Frederick Knight (politician)

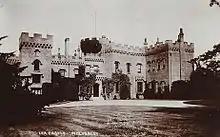
Lea Castle, Wolverley, postcard photograph c. 1900. Built after 1809 by John Knight I, ironmaster. Sold by his son John Knight II (1765-1850) in about 1818 to finance his purchase of Exmoor Forest. Demolished 1945 with the exception of the gatehouse which still stands. A series of watercolours c. 1816 of the interiors of Lea Castle attributed to the painter John Carter (1748-1817) is held by the Metropolitan Museum of Art, New York, Elisha Whittelsey Collection, no. 56.601(4)

Frederick Knight was the eldest son of John Knight II (d.1850) of Lea Castle, Wolverley, (2 miles north of Kidderminster) Worcestershire and 26 miles east of Downton Castle) (built by his father John Knight I) and 52 Portland Place in London, by his wife Hon. Jane Elizabeth Allanson-Winn, daughter of George Allanson-Winn, 1st Baron Headley. His grandfather, John Knight I of Lea Castle was an ironmaster and the grandson of Richard Knight of